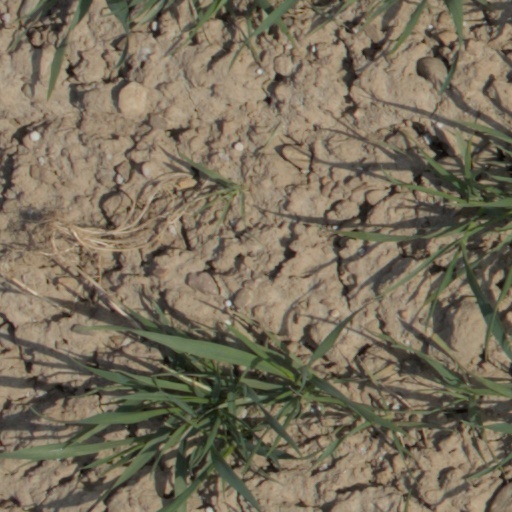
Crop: wheat